Valeri Korb

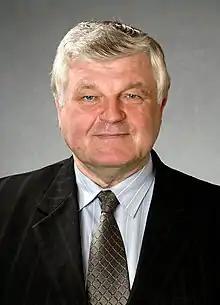

Valeri Korb (born 3 July 1954 in Kohtla-Järve, Ida-Viru County) is an Estonian politician. He has been member of the XI, XII and XIII Riigikogu.